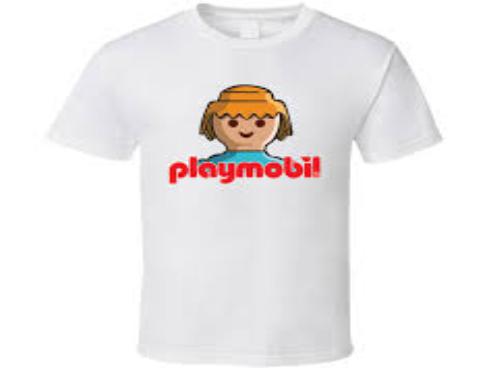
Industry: Leisure